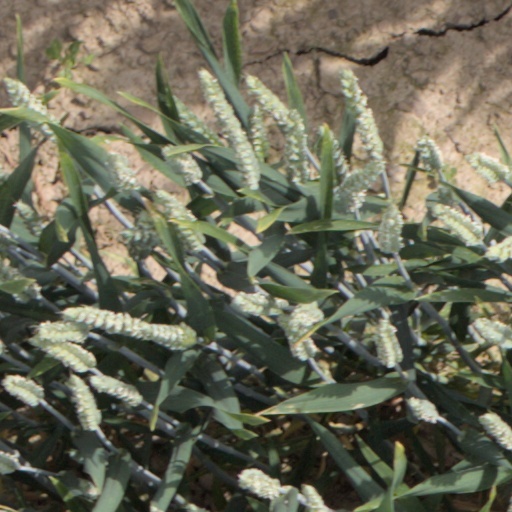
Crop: wheat